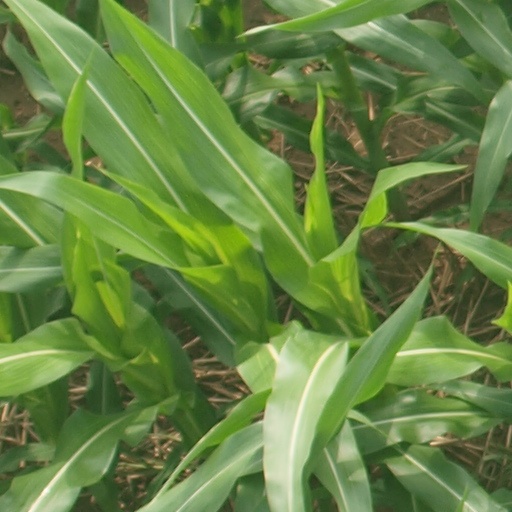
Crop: maize; corn